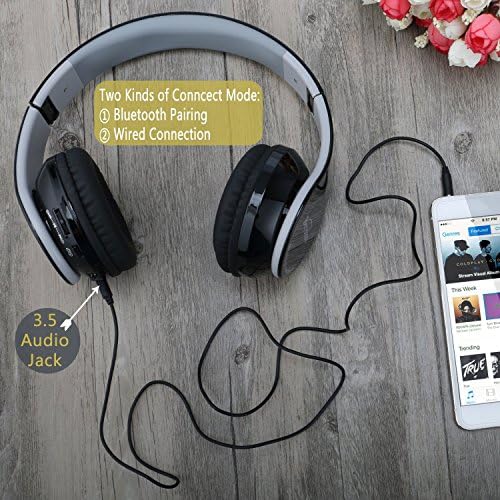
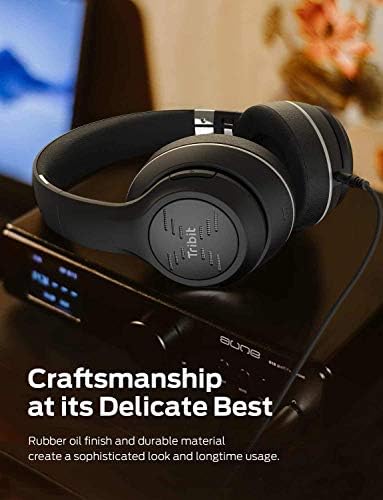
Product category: headphones
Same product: no